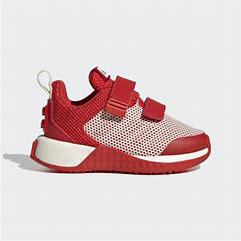
Brand: Adidas
Model: Lego Sport Pro